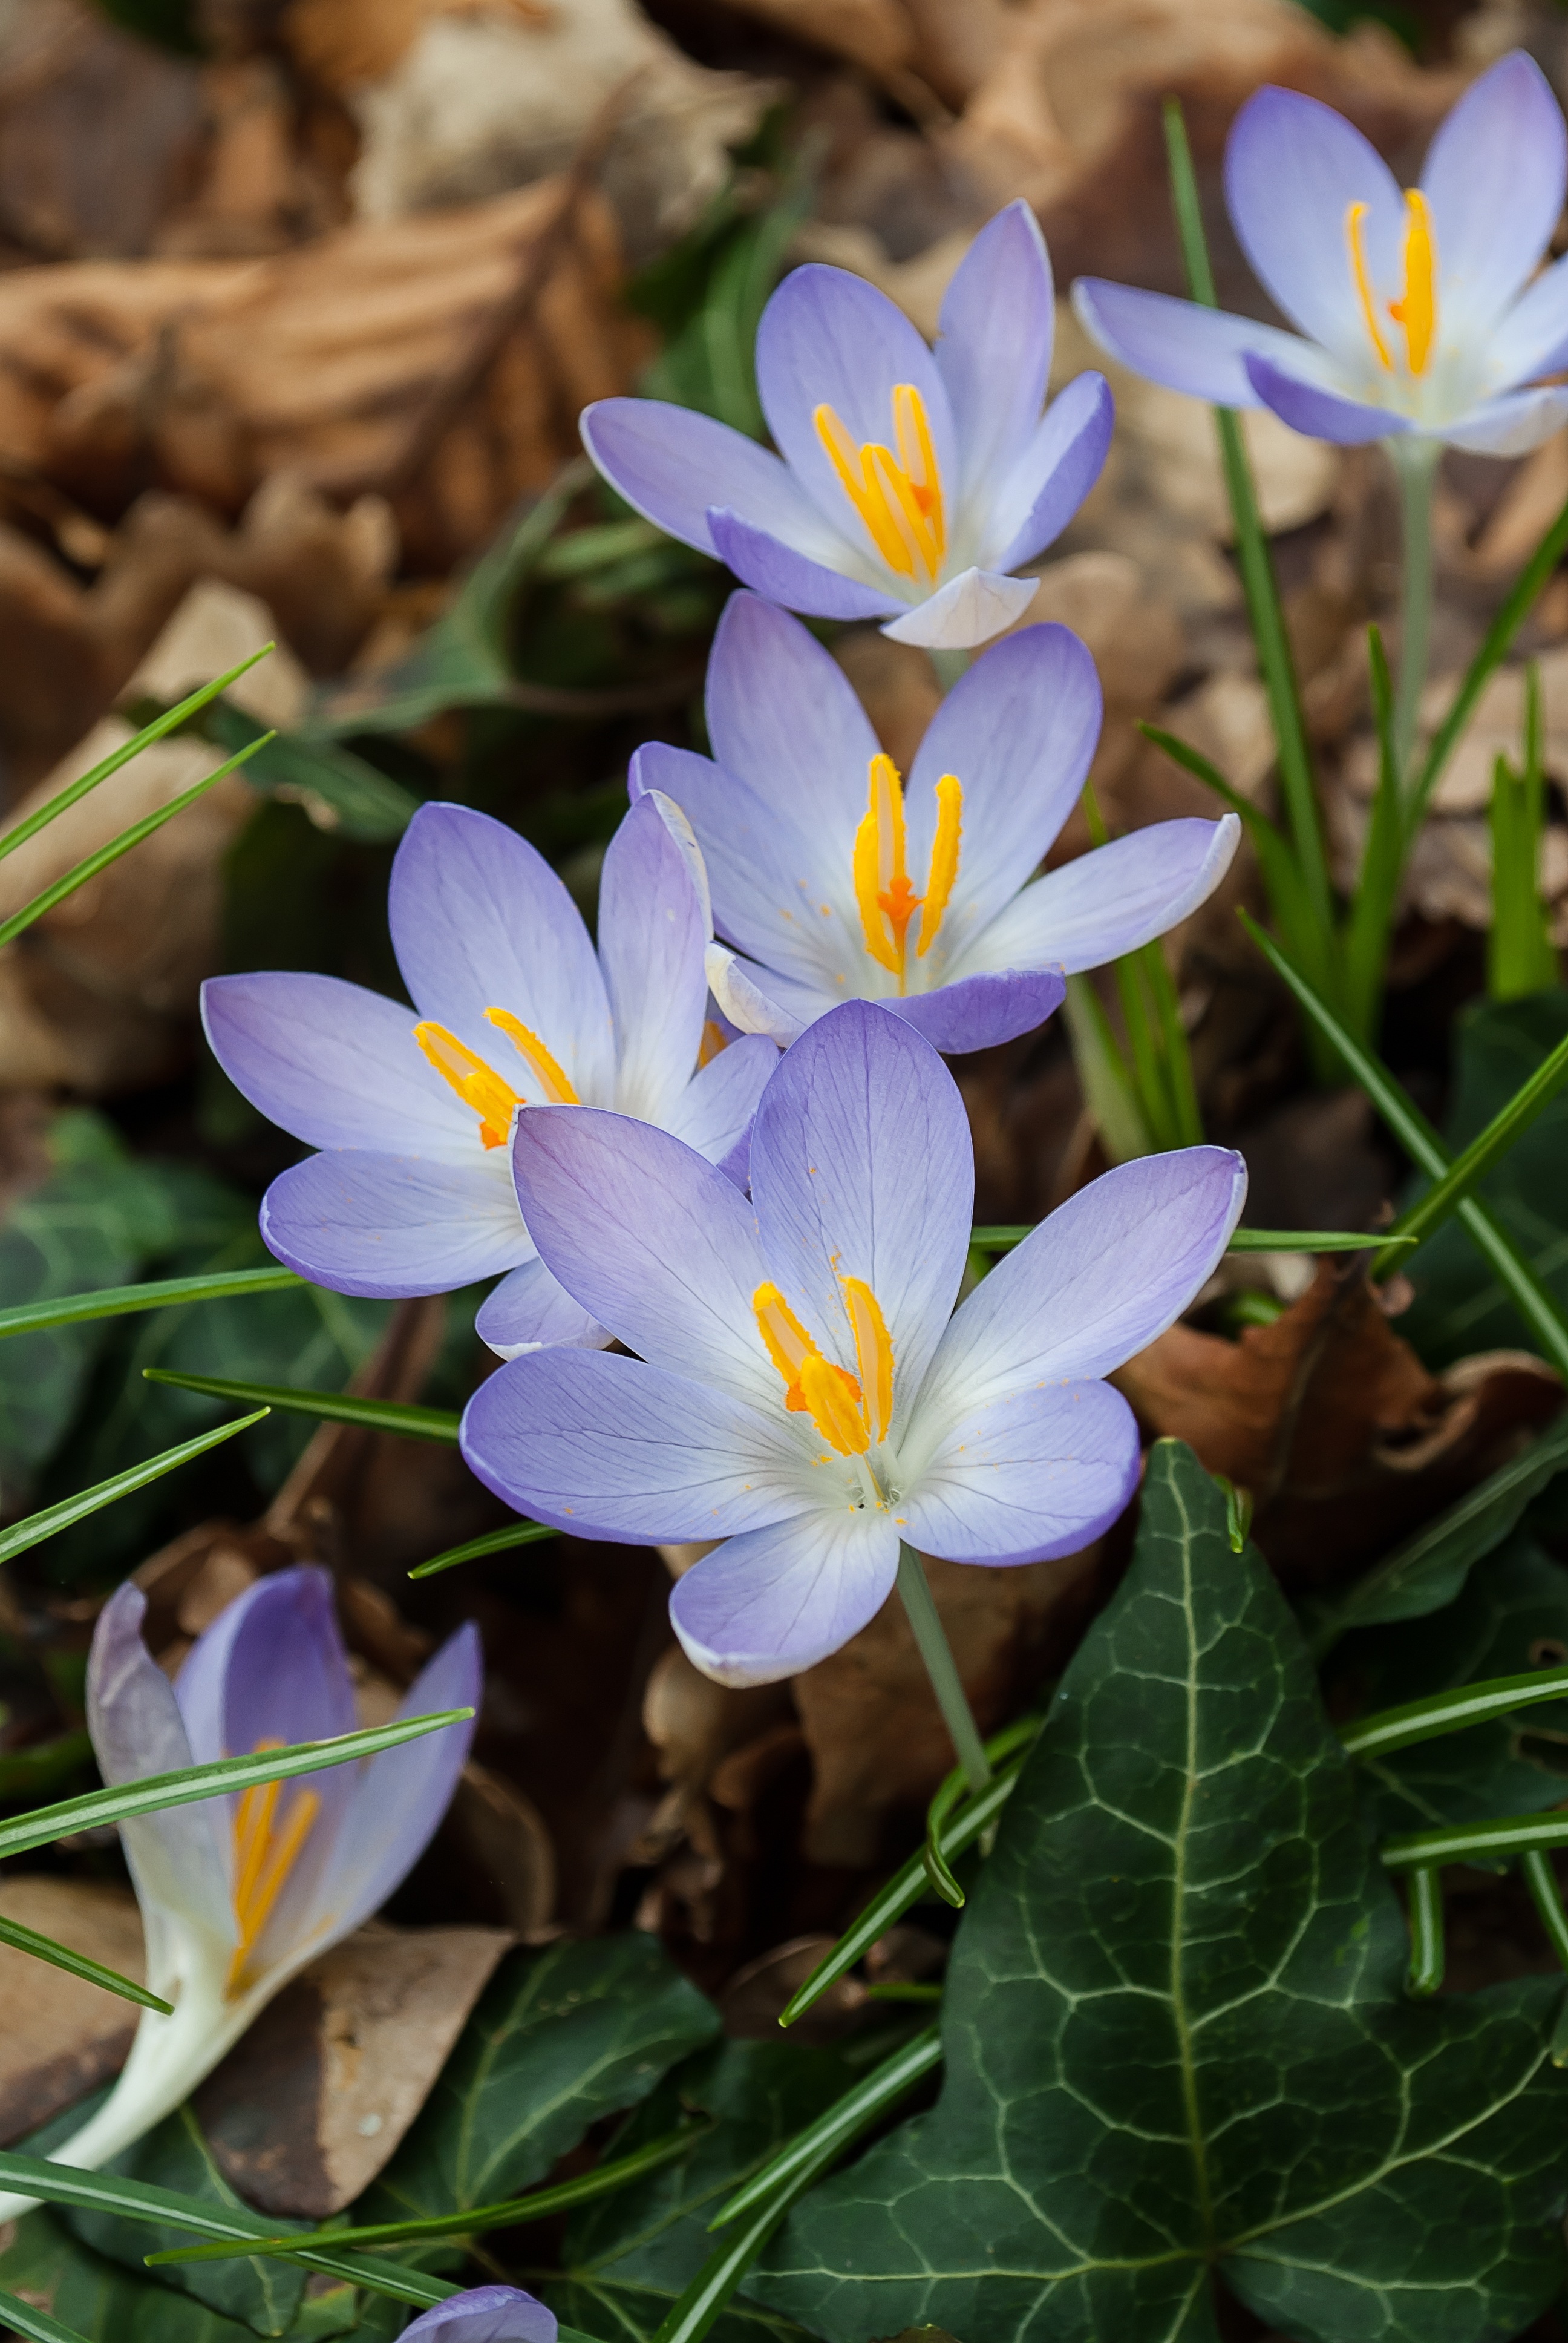
nature, blossom, plant, flower, petal, spring, botany, flora, wildflower, flowers, crocus, crocuses, macro photography, flowering plant, land plant, iris family